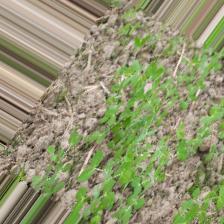
Label: Normal